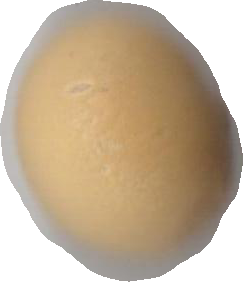
Variety: Grobogan